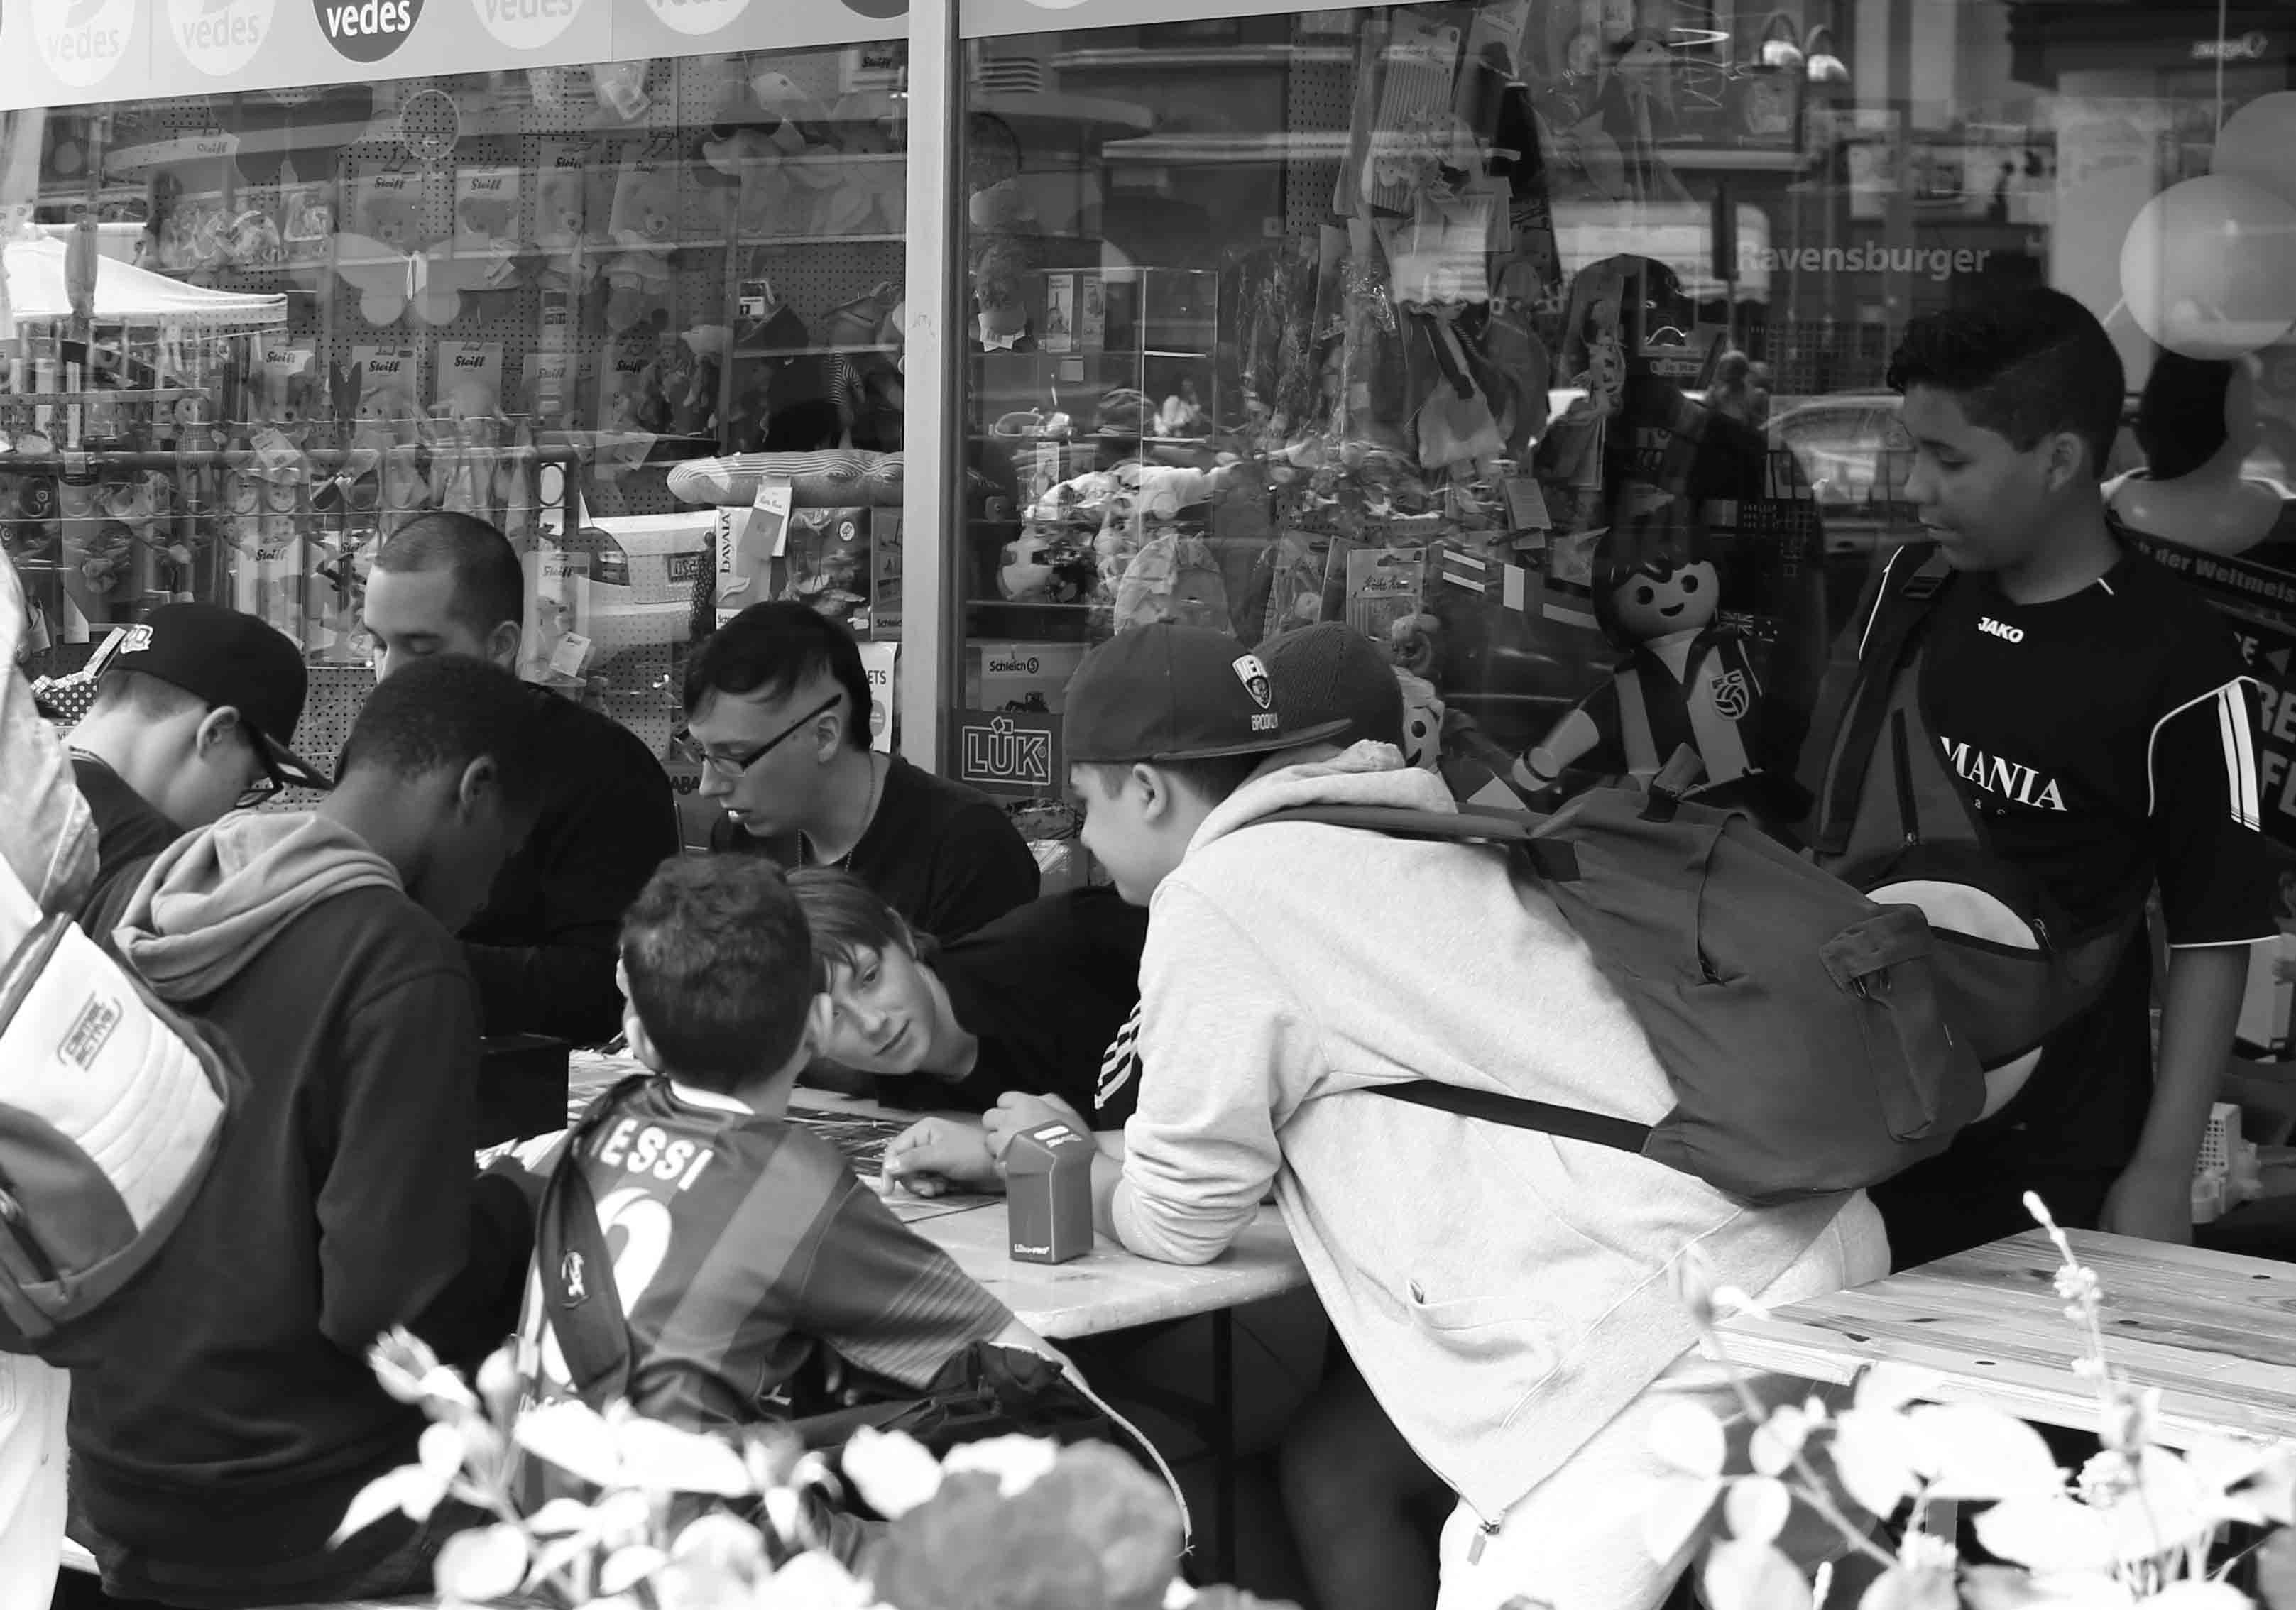
black and white, people, street, game, play, crowd, monochrome, player, bw, blackandwhite, blackwhite, photograph, germany, alemania, allemagne, sw, schwarzweiss, schwarzweis, players, frankfurtmain, frankfurtammain, frankfurtam, frankfurtamain, germania, hesse, hassia, hessen, schwarzweissfotografie, schwarzweisfotografie, tradingcard, gamer, spiel, ccg, tradingcards, adolescents, tcg, jugendliche, tradingcardgame, collectiblecardgame, tradingcardgames, collectiblecardgames, rankfurt, collectiblecard, sammelkarten, sammelkartenspiel, monochrome photography